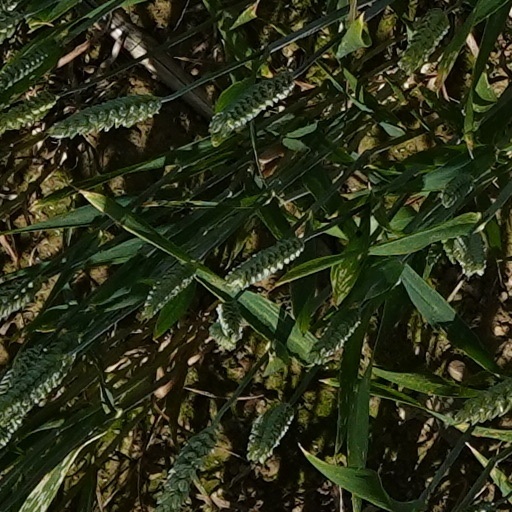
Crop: wheat